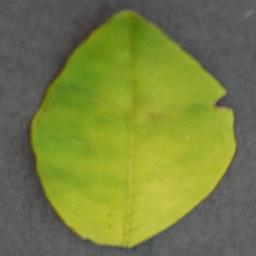
Label: Orange___Haunglongbing_(Citrus_greening)